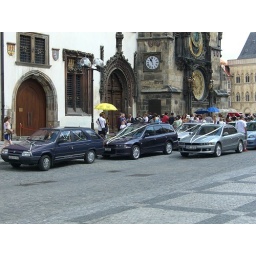
in the front of the clock tower (ex City hall) - the vheicles w/ ribbons are for wedding - Prague, Czech